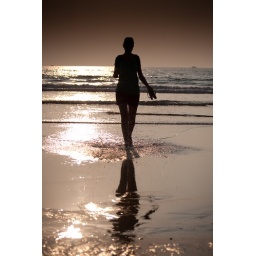
sunset in turtle beach